Answer in natural language. Which object is closer to Window, black metal chair or bluegrey rectangular table? Choose between the following options: black metal chair or bluegrey rectangular table
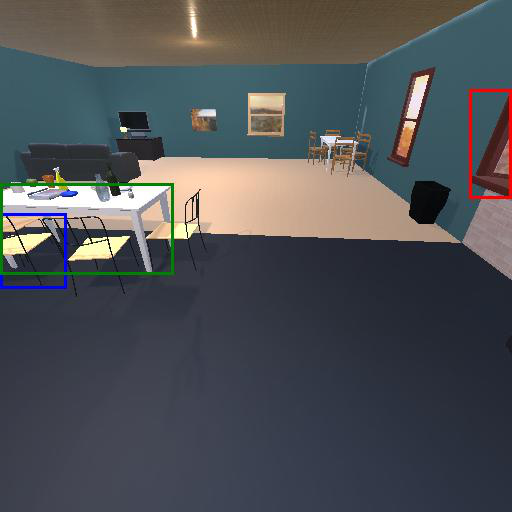
<answer>bluegrey rectangular table</answer>